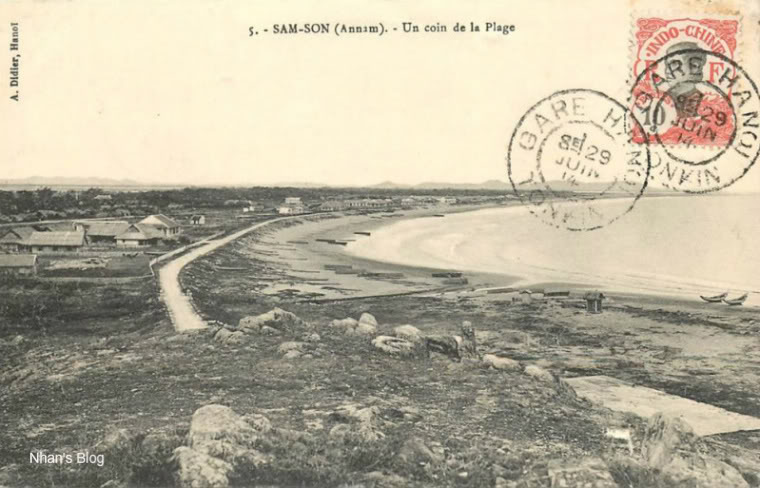
user: text: Ảnh này được chụp với tông màu chủ đạo nào?
assistant: text: Đen trắng

user: text: Có bao nhiêu con dấu bưu điện rõ ràng trên tấm bưu thiếp?
assistant: text: Hai

user: text: Tên của bãi biển được mô tả trong hình là gì?
assistant: text: Sầm Sơn (Annam)

user: text: Tấm bưu thiếp này được phát hành trong thời kỳ chính quyền nào tại Việt Nam?
assistant: text: Thời Pháp thuộc (Liên bang Đông Dương)

user: text: Địa danh được mô tả trong hình nằm ở khu vực nào của Việt Nam theo cách gọi hành chính cũ và bưu thiếp này được đóng dấu tại nhà ga của thành phố nào?
assistant: text: Địa danh là Sầm Sơn, thuộc xứ An Nam; bưu thiếp được đóng dấu tại nhà ga Hà Nội, thuộc xứ Bắc Kỳ.